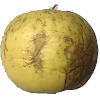
Label: Apple Golden 1